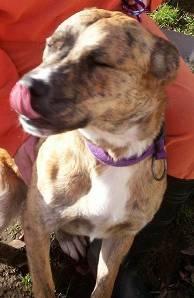
dog